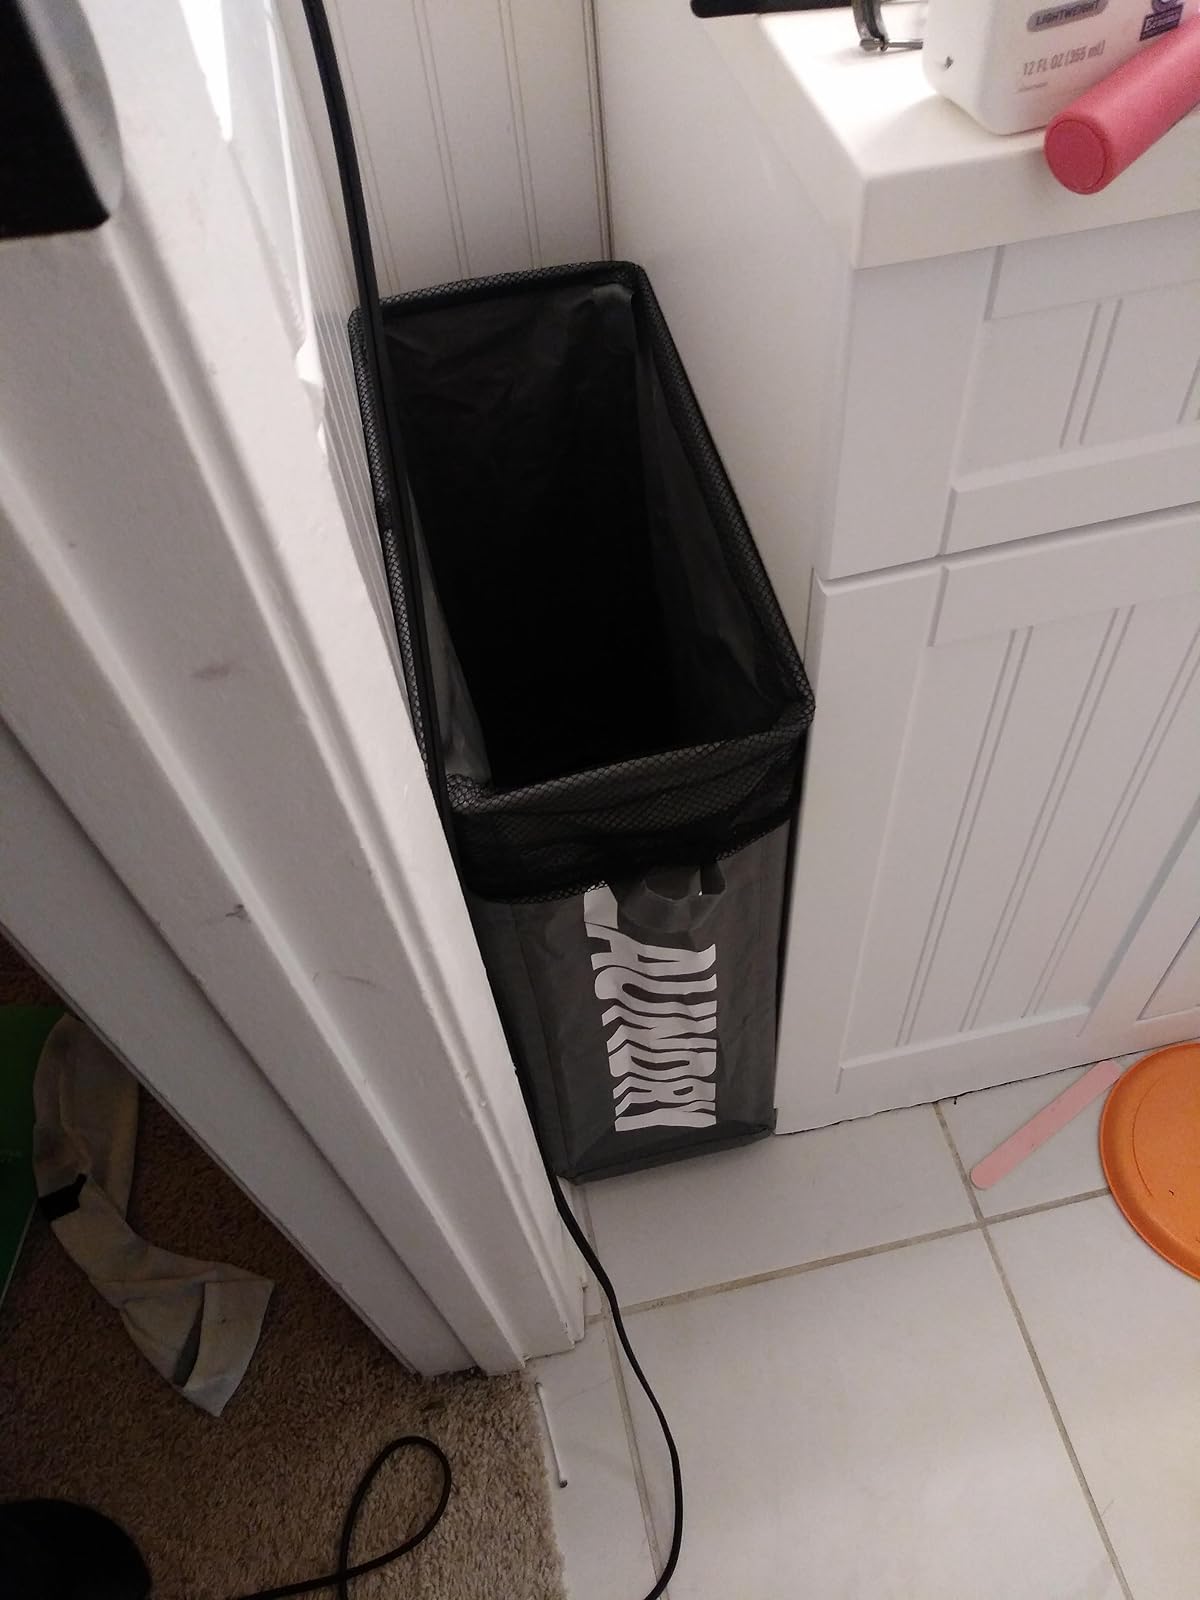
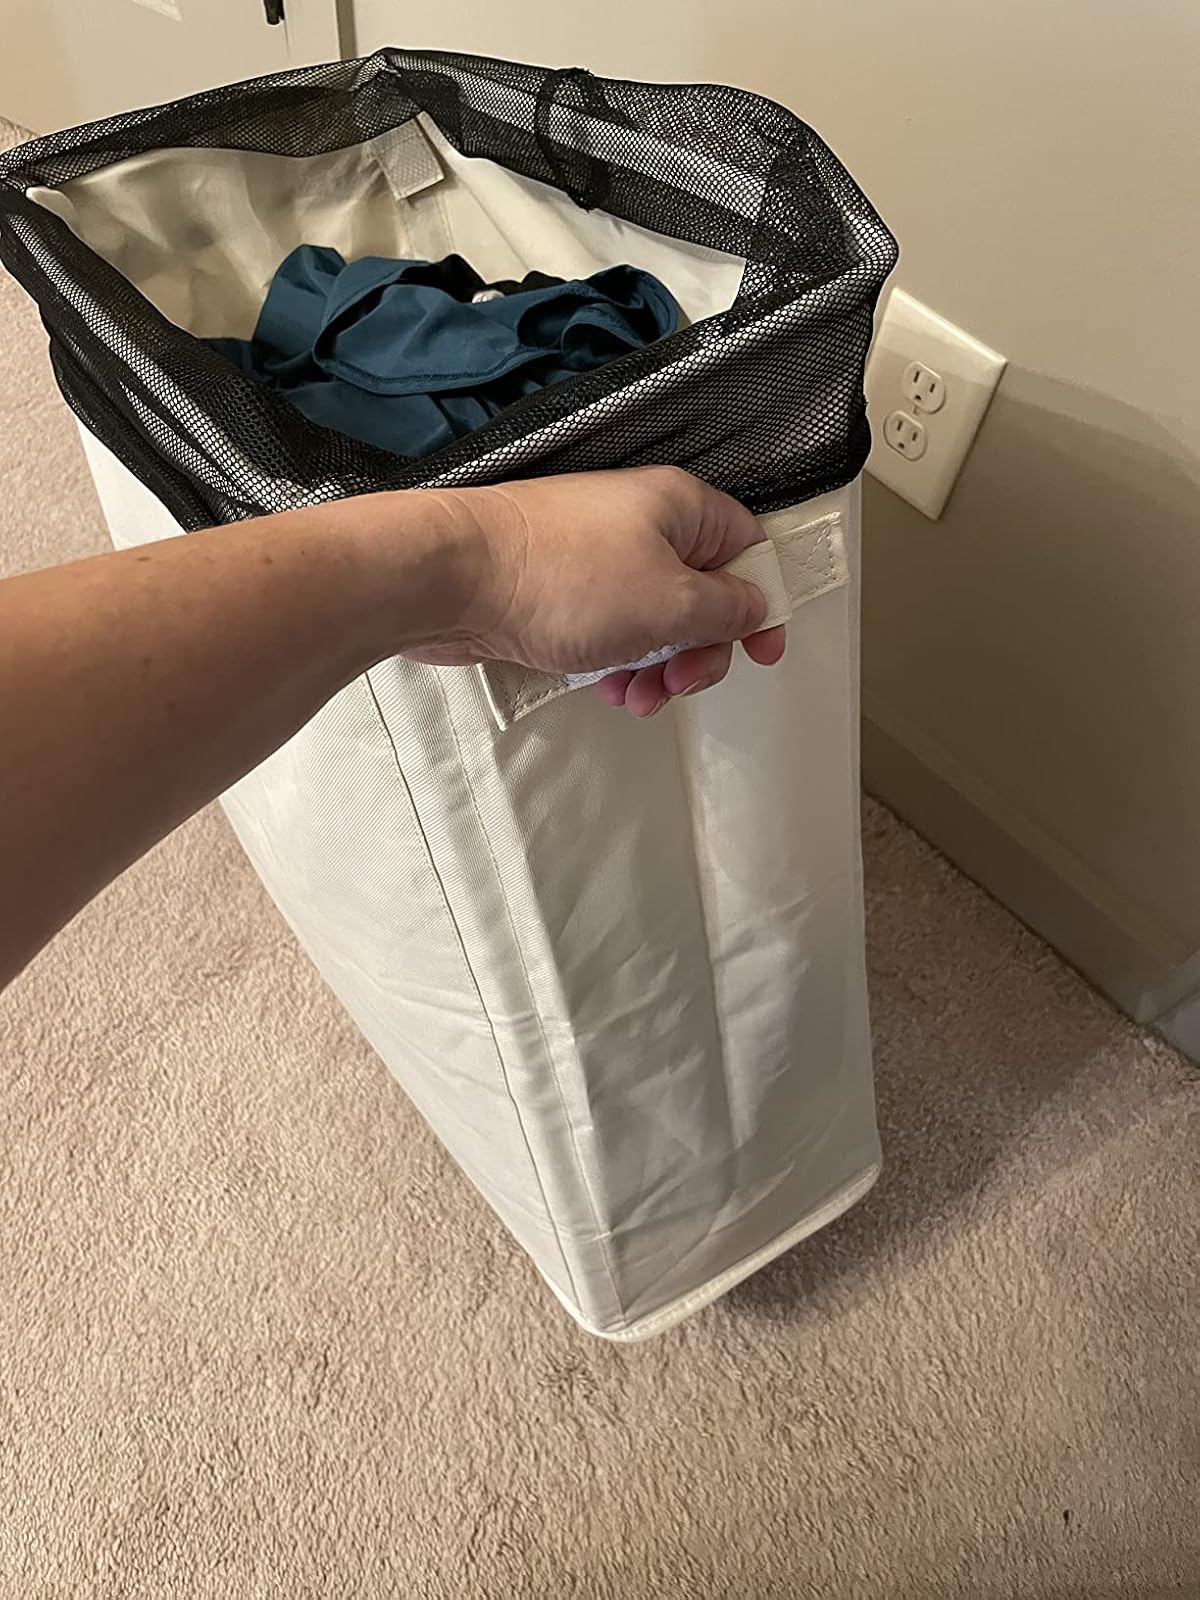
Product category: items_hamper
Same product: no